Hogan's Alley, Vancouver

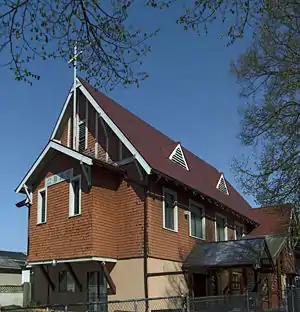
The Fountain Chapel building, 2008

Home to a number of Black families, Black businesses, and the city's only Black church (the African Methodist Episcopal Fountain Chapel), Hogan's Alley has been referred to as the "first and last neighbourhood in Vancouver with a substantial concentrated black population". Hogan's Alley had a vibrant night life, with eateries and nightclubs that hosted local residents, railway porters, and touring musicians alike.